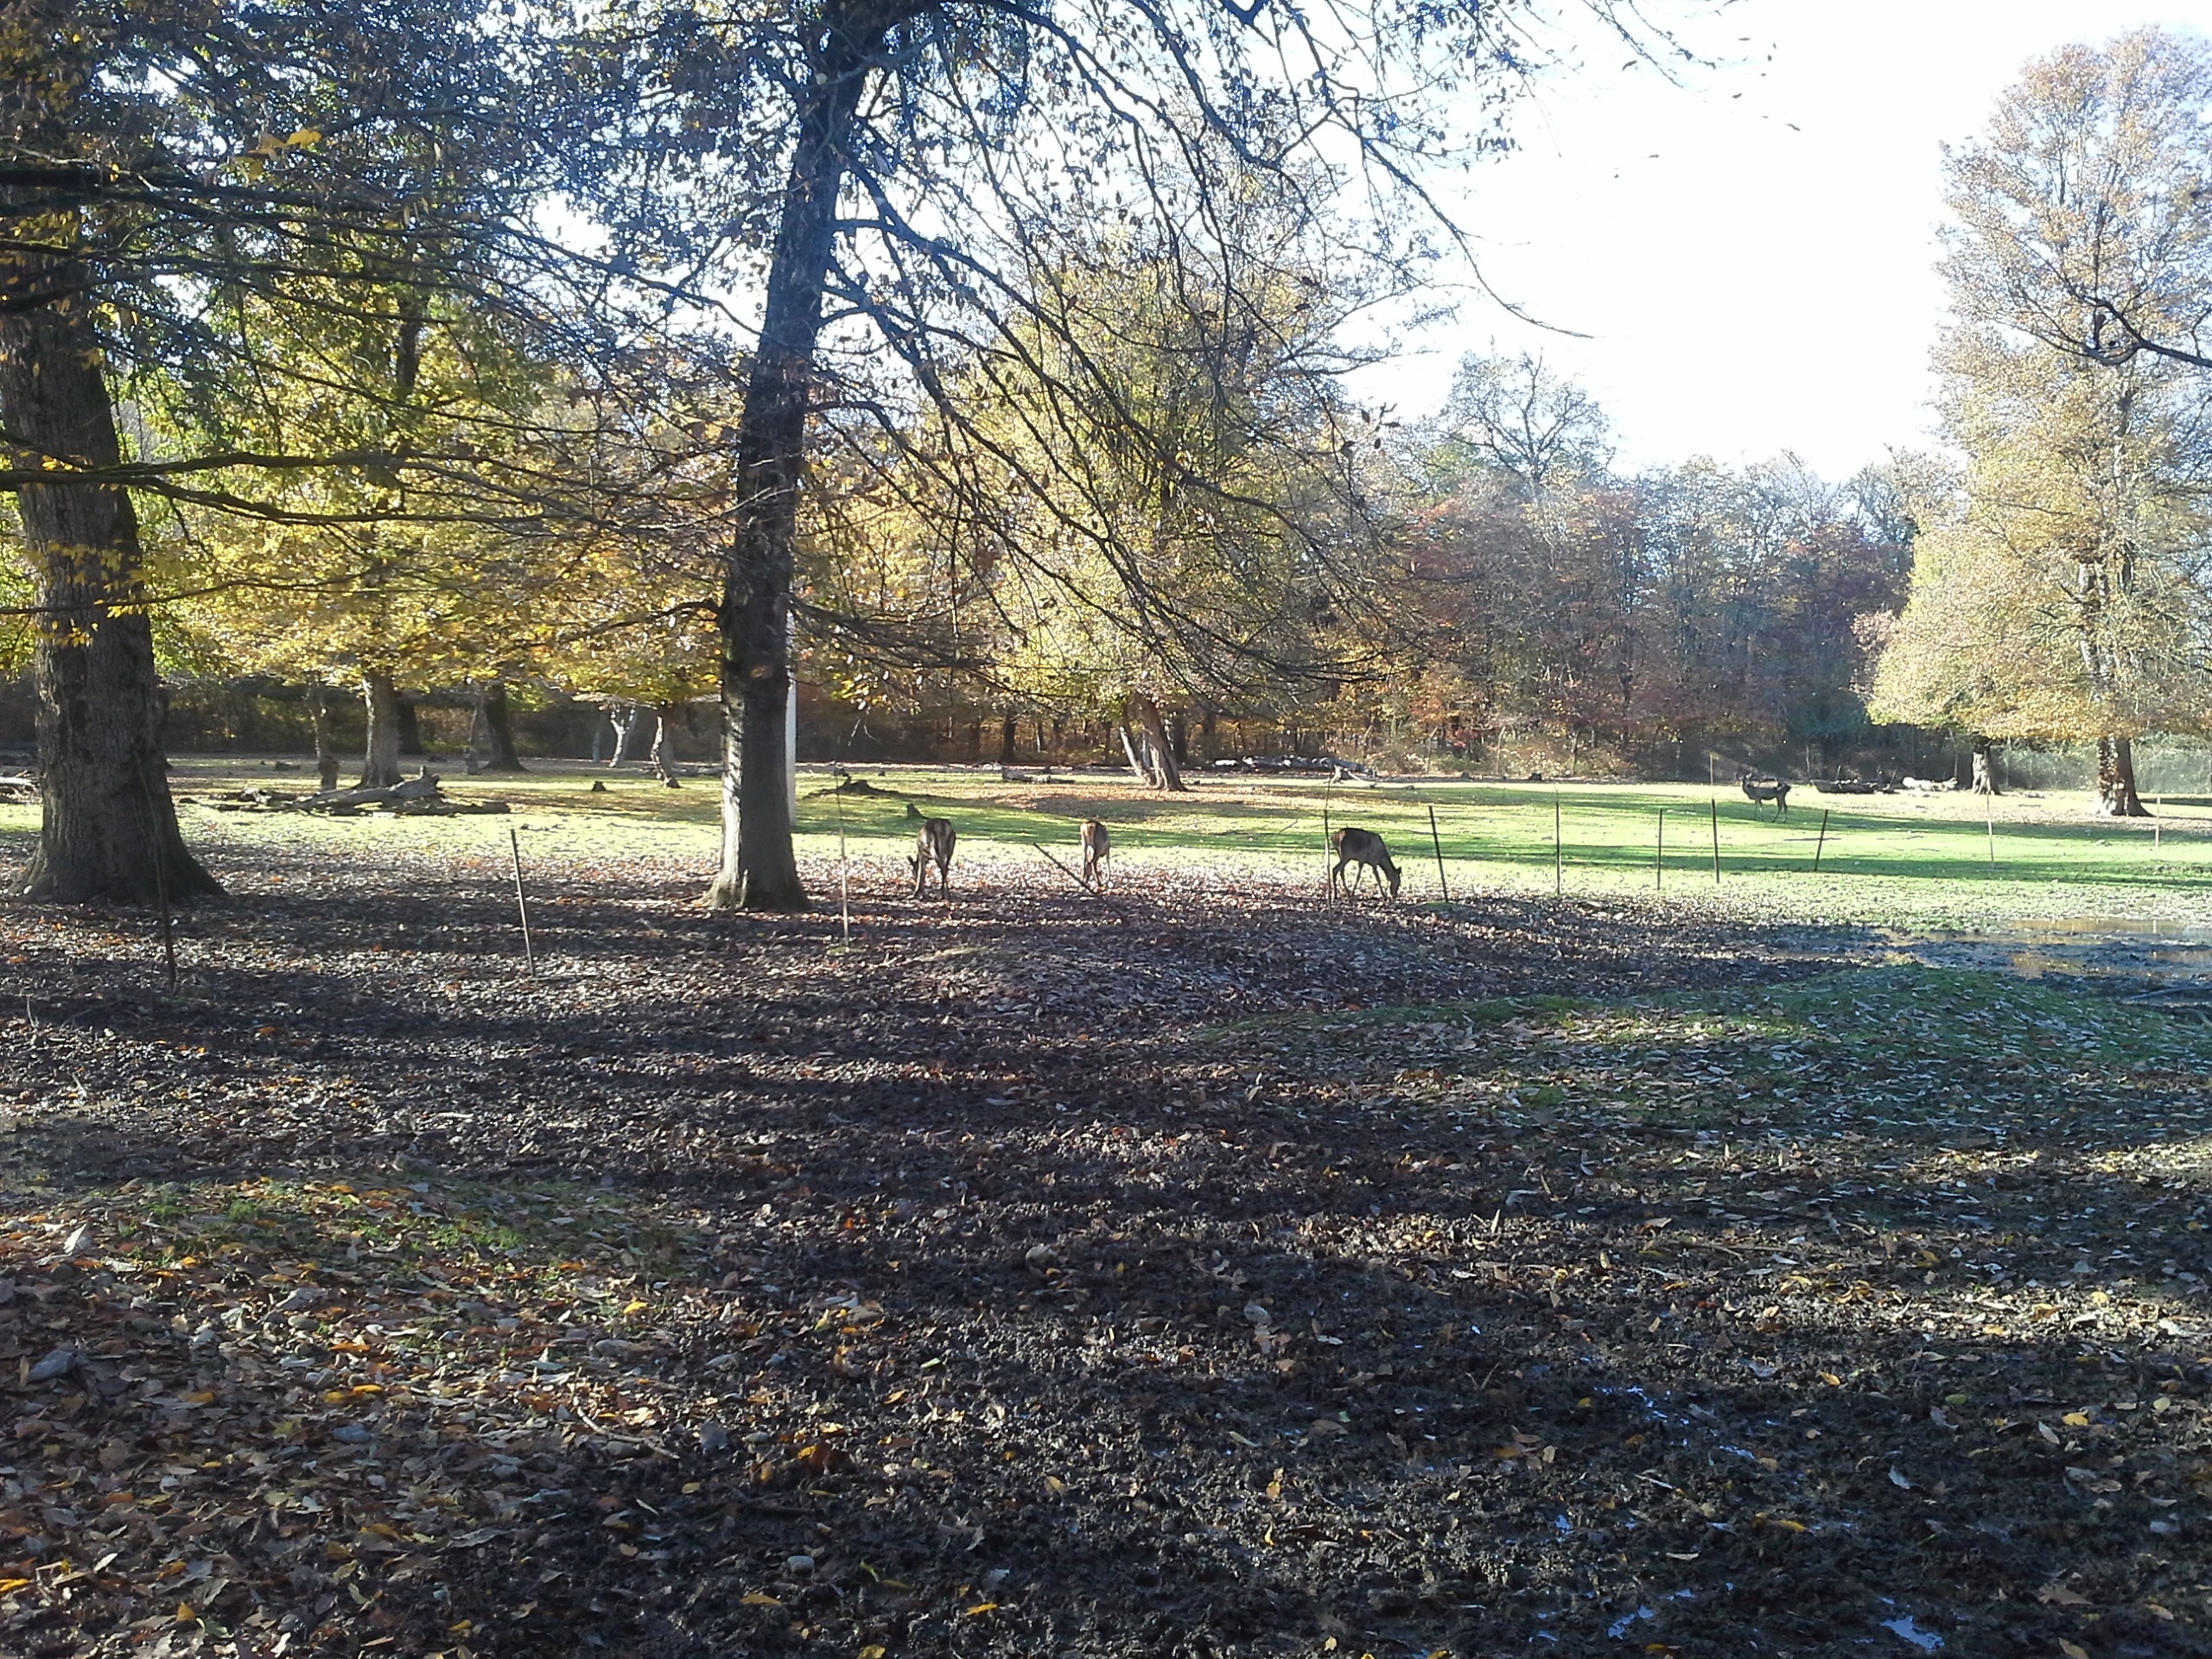
tree, grass, lawn, leaf, autumn, park, backyard, garden, season, woodland, yard, woody plant